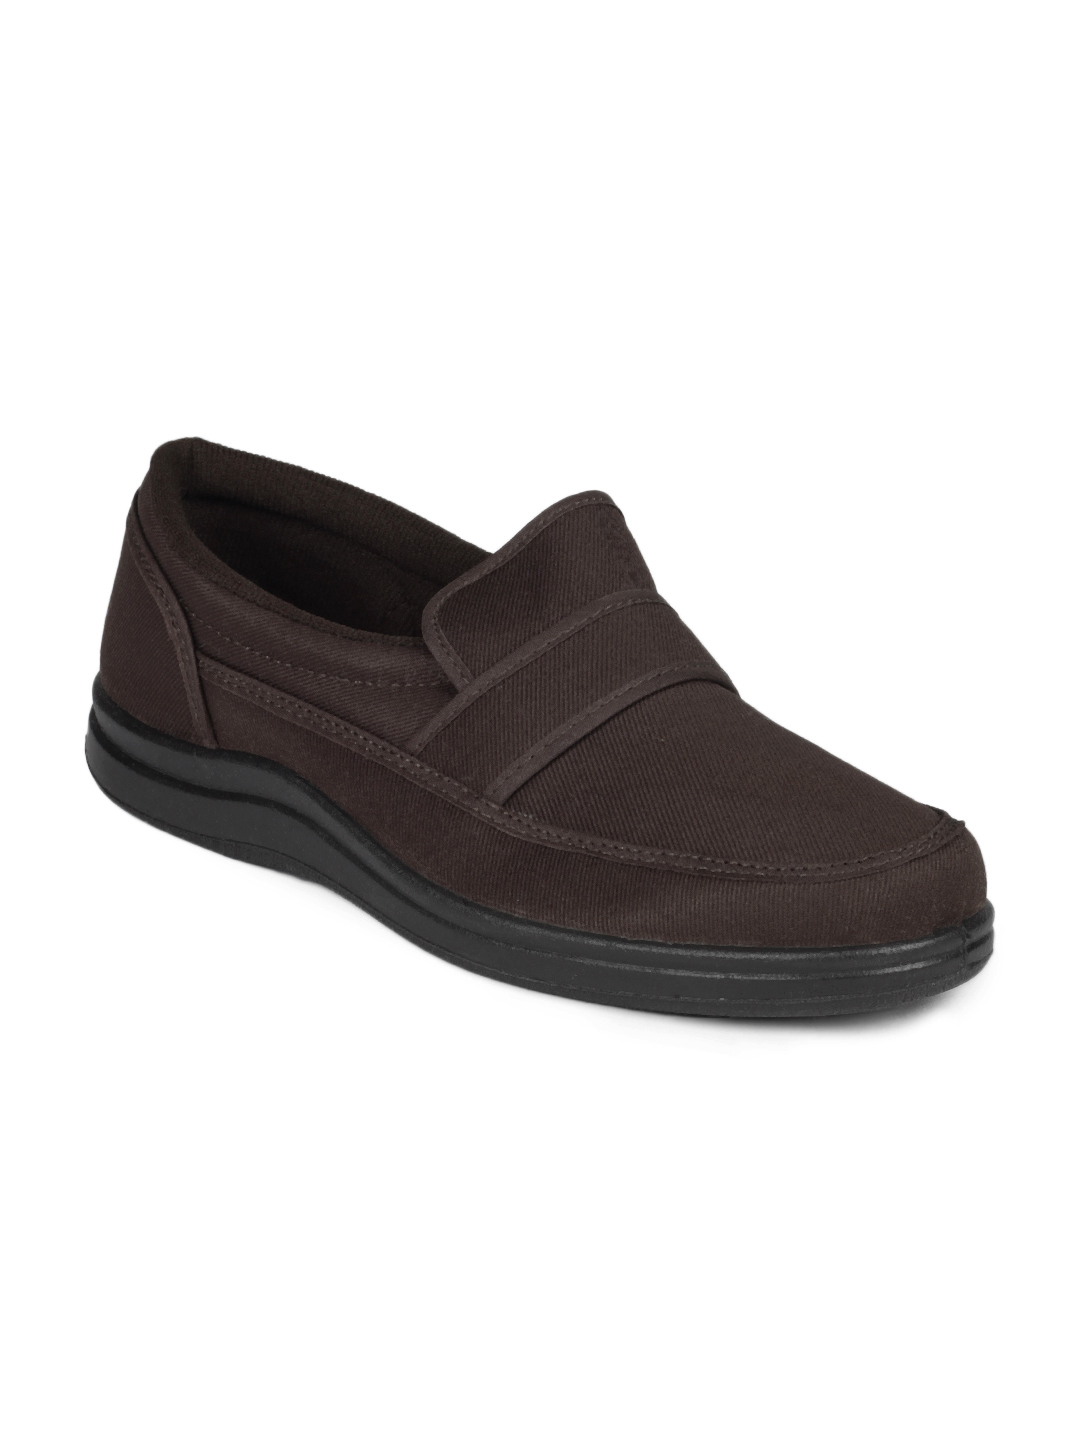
Gliders Men Brown Shoes
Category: Footwear / Shoes / Casual Shoes
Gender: Men
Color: Brown
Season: Summer 2013
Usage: Casual